Flag of the governor-general of New Zealand

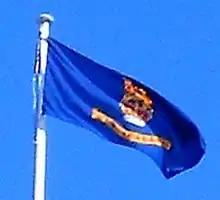
The flag flown above Parliament for the inauguration of Anand Satyanand as governor-general (2006)

New Zealand was established as the Colony of New Zealand, separate from New South Wales, in 1841. The colony became self-governing in 1853 following the passing of the New Zealand Constitution Act 1852. In 1869 the Admiralty directed that "Governors ...administering the Governments of British Colonies and Dependencies be authorised to fly the Union Jack, with the Arms or Badge of the Colony emblazoned in the centre thereof". There was at the time no colonial badge for New Zealand. Accordingly, in October 1869 the decision was made of including a Jack with the "Southern Cross, as represented in the Blue Ensign by four five-pointed red stars in the fly, with white borders to correspond to the colouring of the Jack; in the Jack by four five-pointed white stars on the red ground of the St George's Cross; and in the pendant by four stars near the staff similar to those in the Ensign".